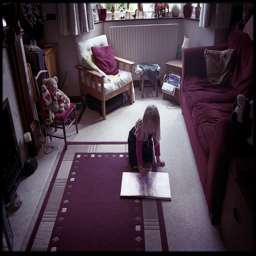
A small girl reads a book on the floor of a room with a couch and chair.
A little girl reading a book on the floor of a purple living room.
A little girl is reading a book in the living room.
A little girl is playing on the floor.
A little girl looking at a book on the floor of a house.